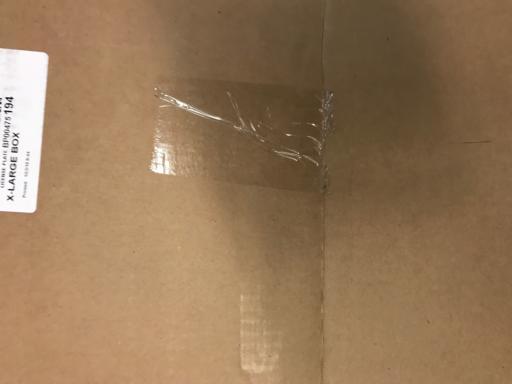
Label: cardboard